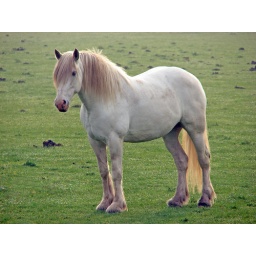
Out standing in her field